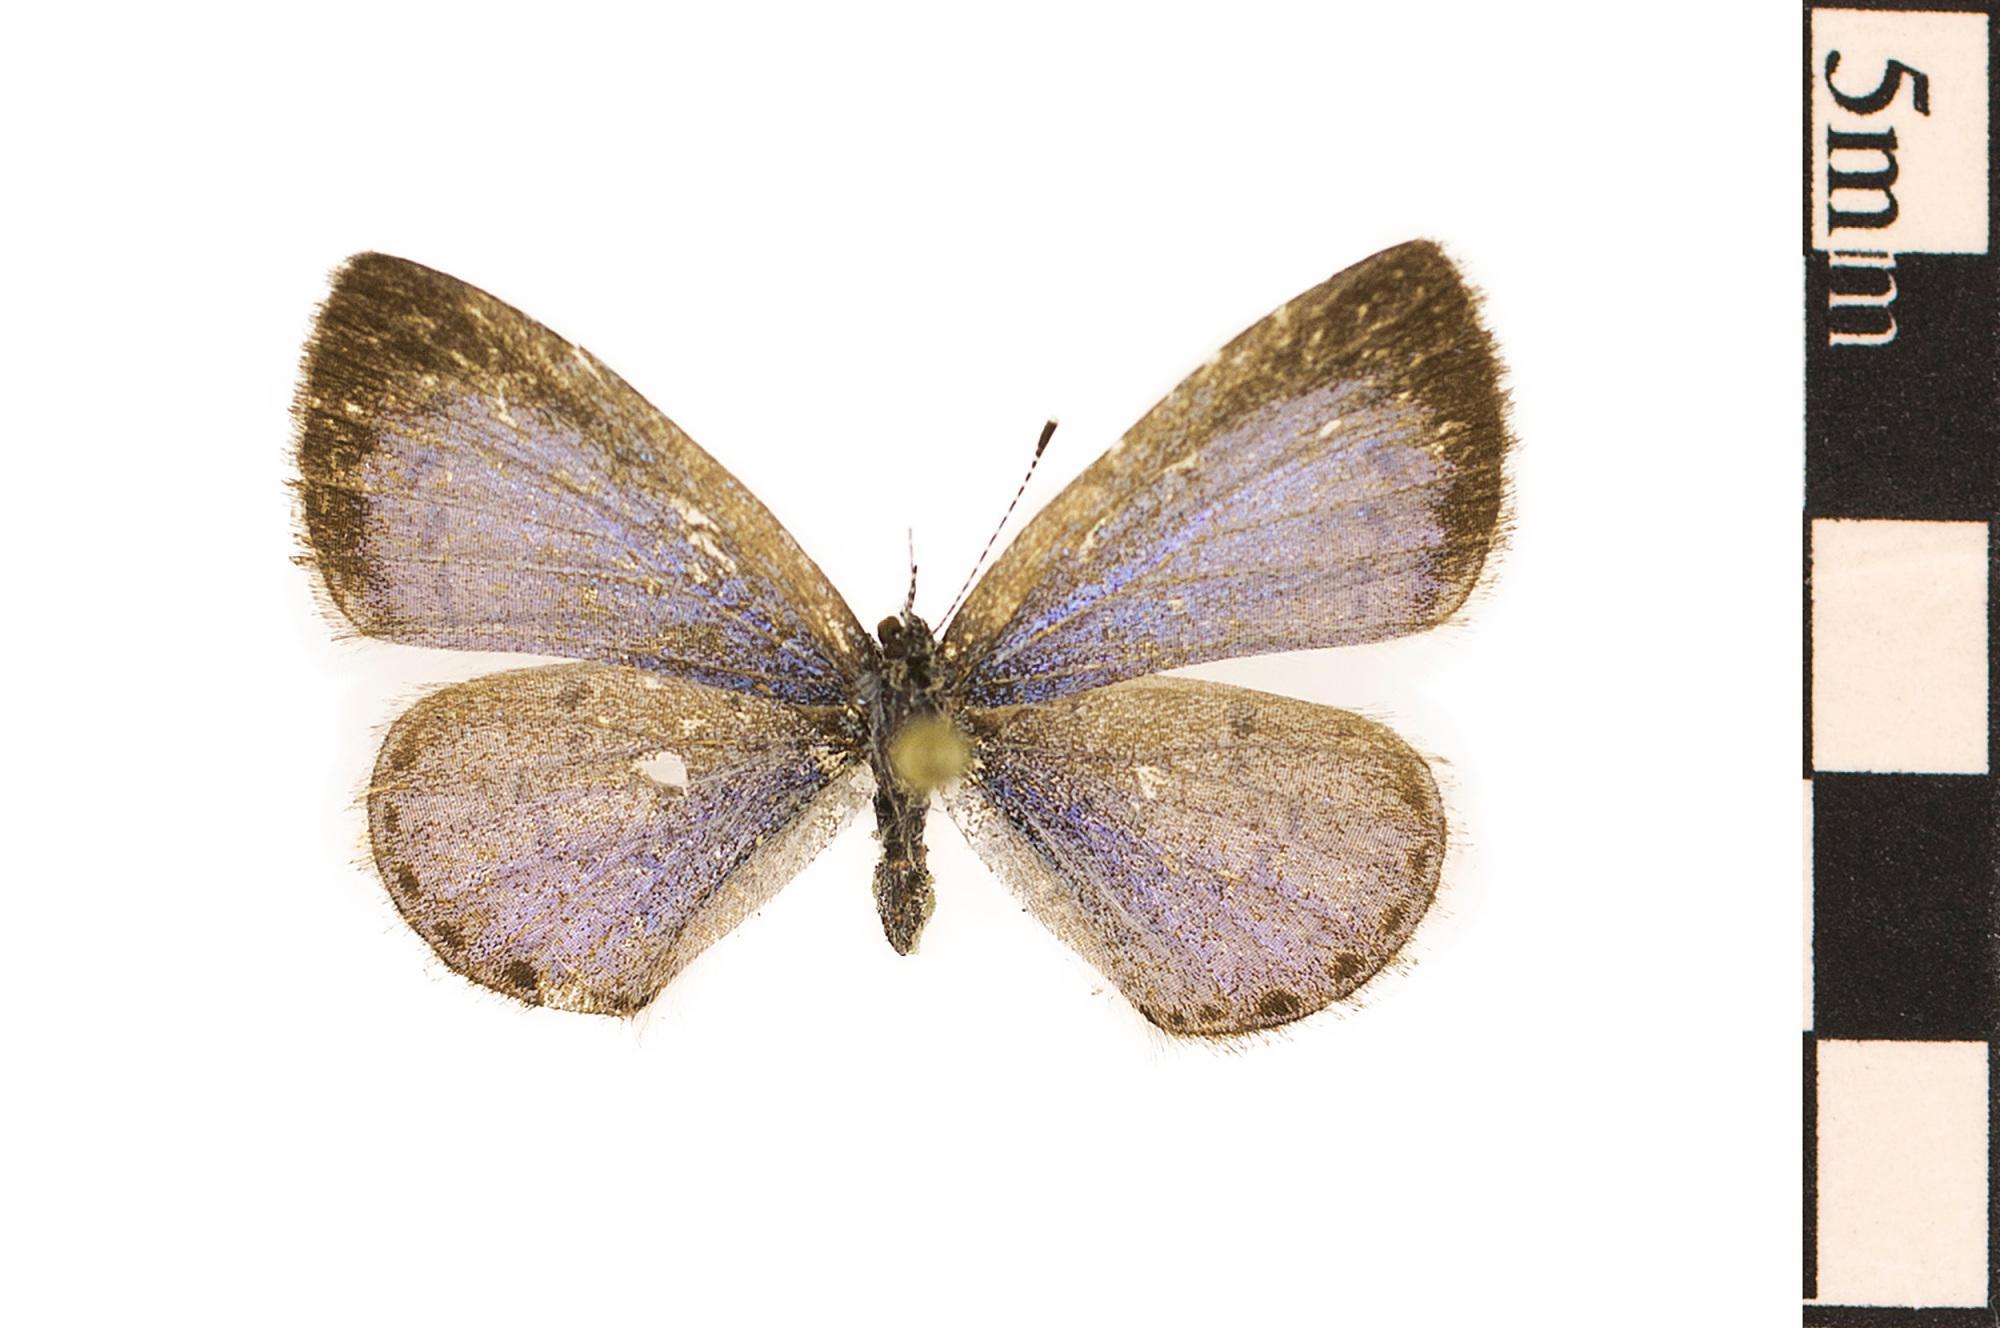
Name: Spring Azure, Holly Blue
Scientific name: Celastrina argiolus
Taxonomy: Animalia, Arthropoda, Hexapoda, Insecta, Lepidoptera, Lycaenidae, Polyommatinae
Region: Entomology
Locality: North America, United States, Maryland, Anne Arundel County
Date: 1999